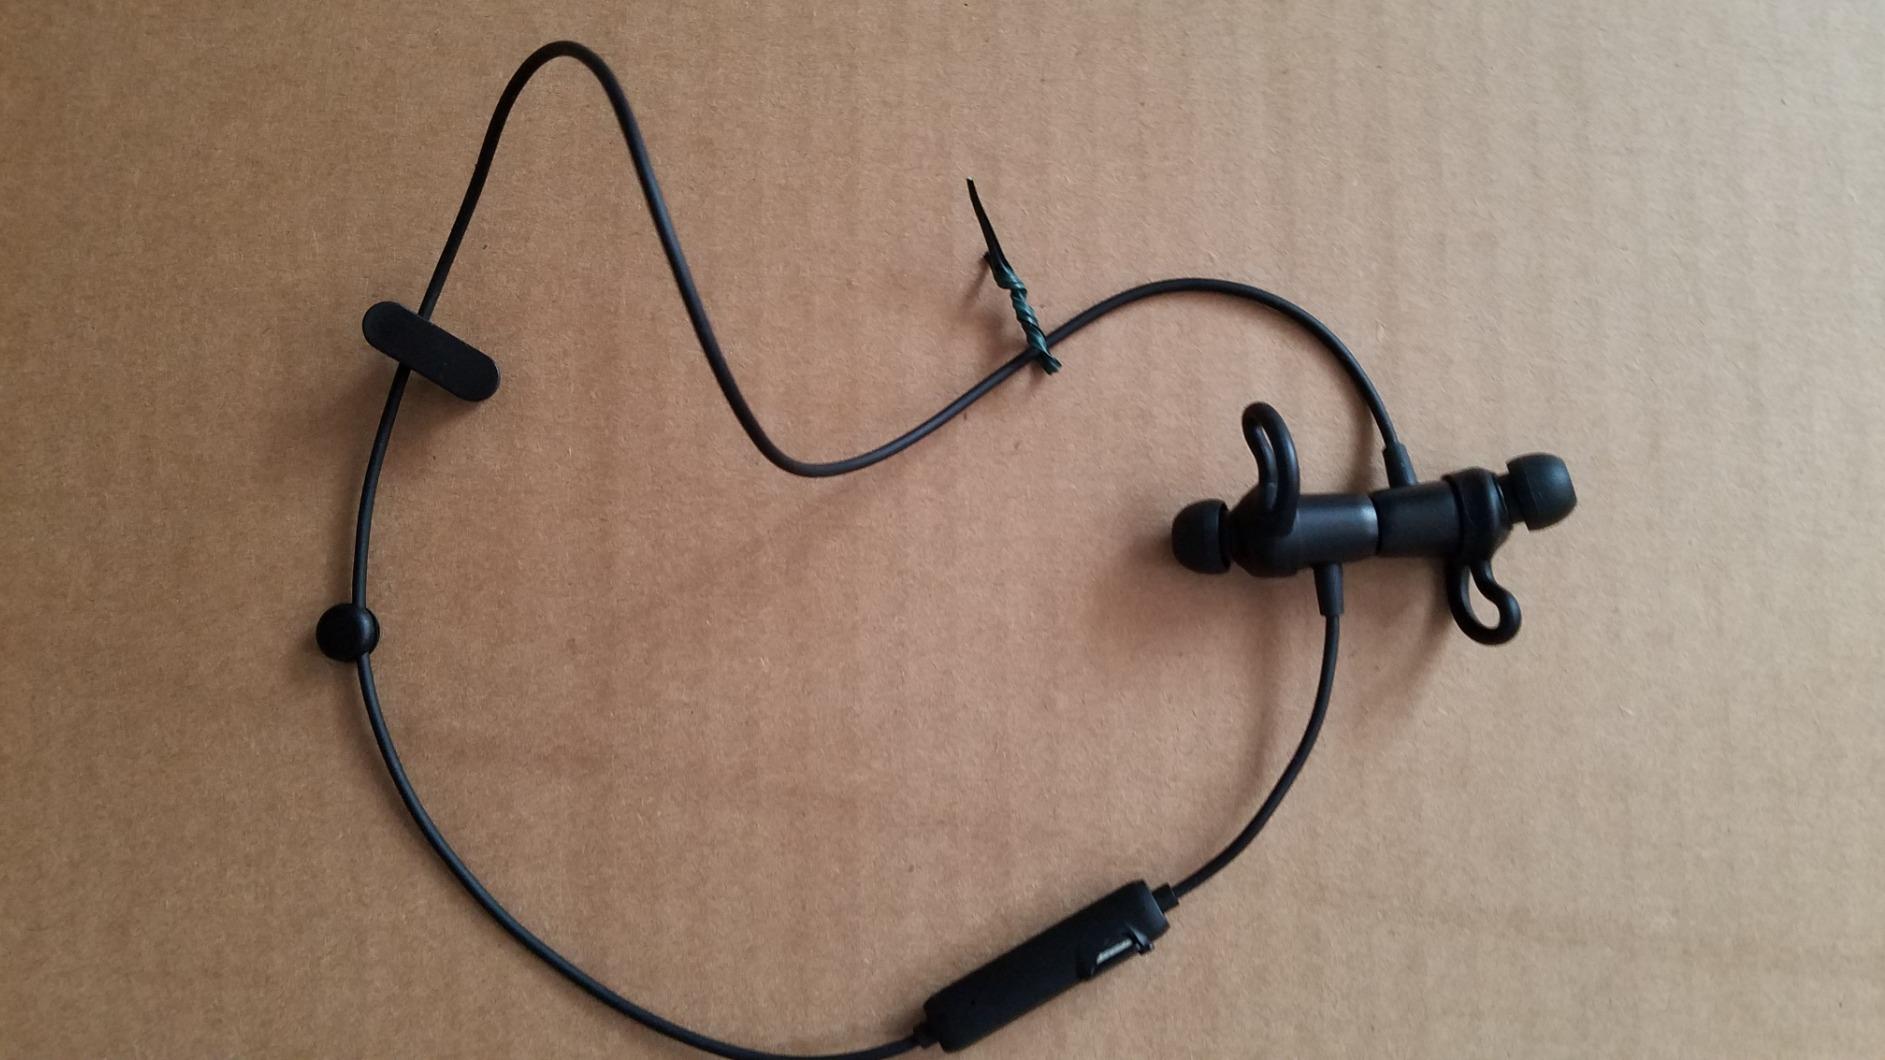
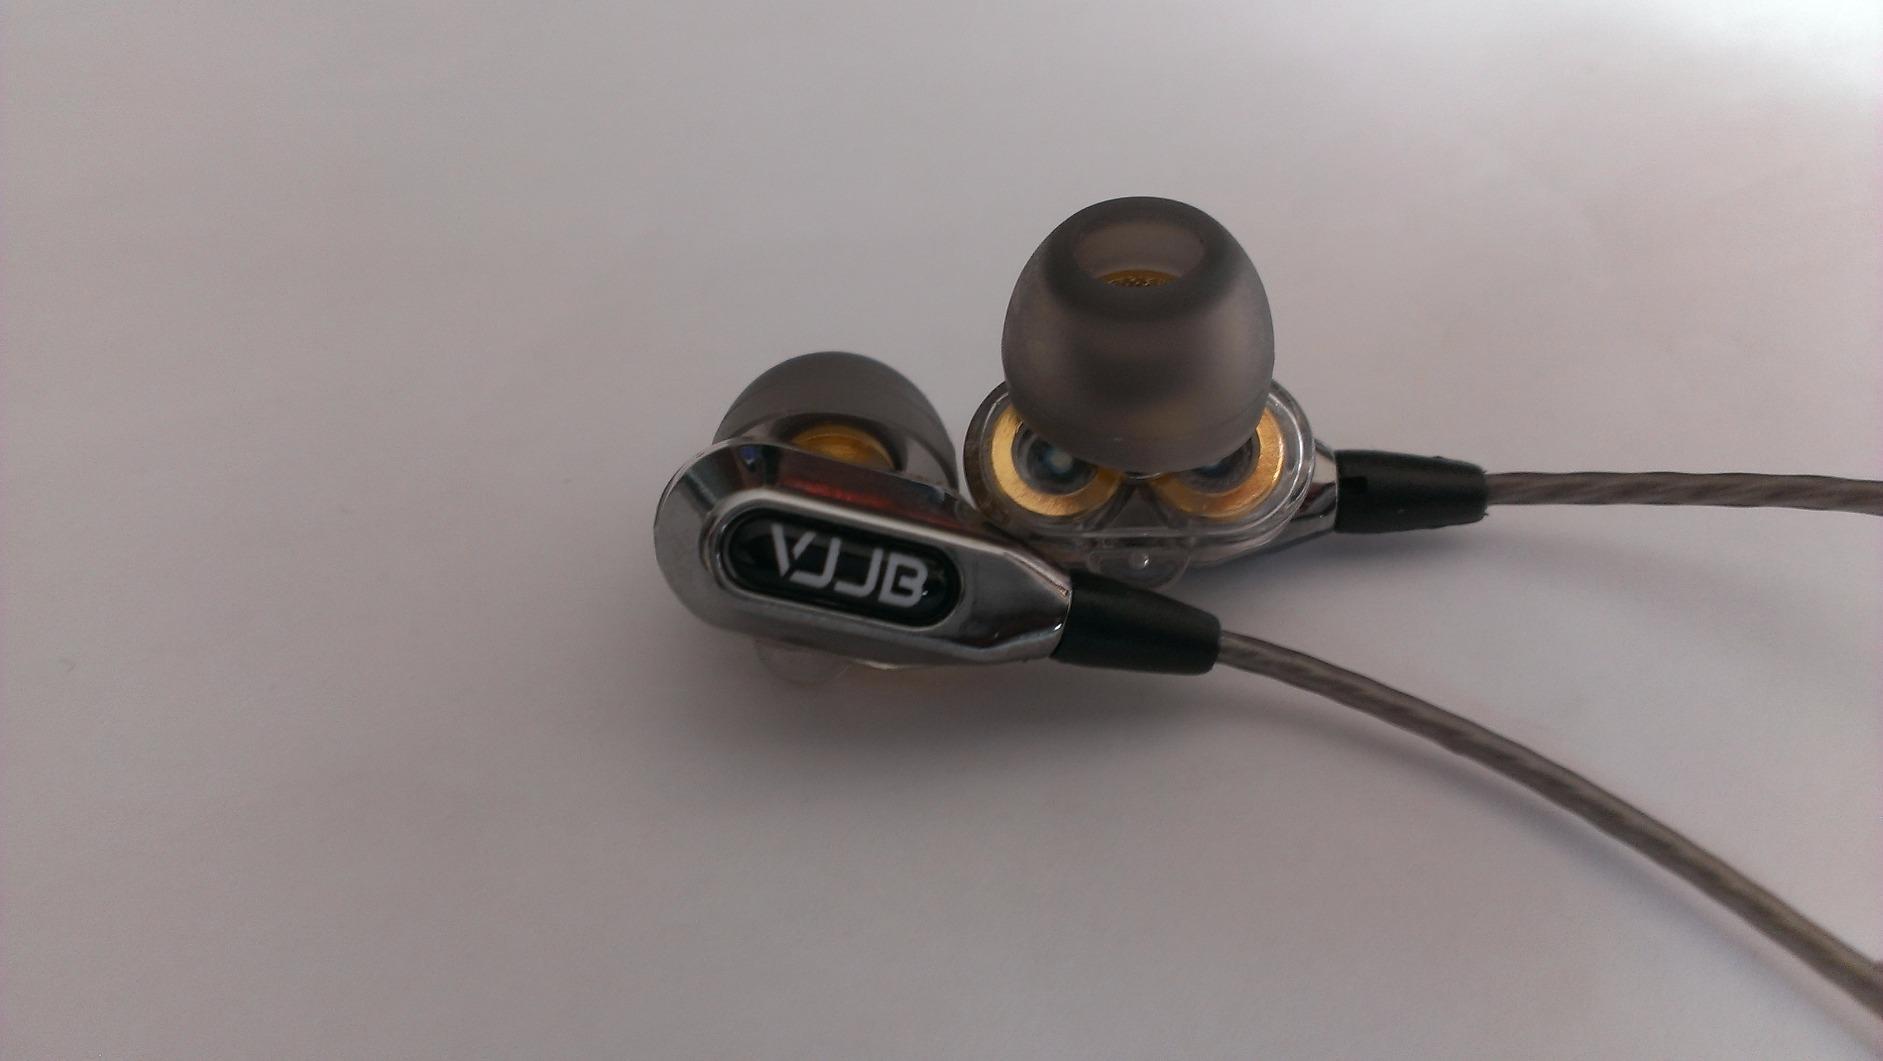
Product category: headphones
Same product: no